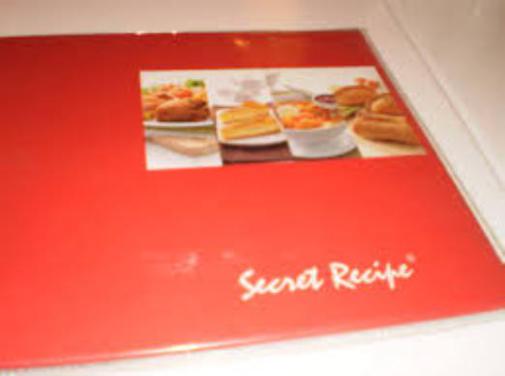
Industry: Food